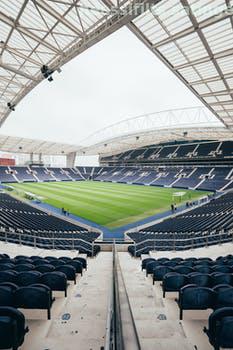
Label: Watermark